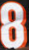
Number: 8